Dale Earnhardt

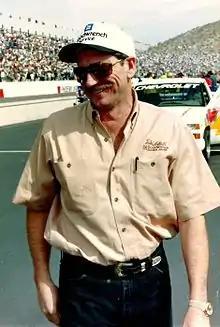
Earnhardt at Phoenix International Raceway.

1996 for Earnhardt started just like it had done in 1993—he dominated Speedweeks, only to finish second in the Daytona 500 to Dale Jarrett for the second time. He won early in the year, scoring consecutive victories at Rockingham and Atlanta. On July 28 in the DieHard 500 at Talladega, he was second in points and looking for his eighth season title, despite the departure of crew chief Andy Petree. Late in the race, Ernie Irvan lost control of his No. 28 Havoline-sponsored Ford Thunderbird, made contact with the No. 4 Kodak-sponsored Chevy Monte Carlo of Sterling Marlin, and ignited a crash that saw Earnhardt's No. 3 Chevrolet hit the tri-oval wall nearly head-on at almost 200 mph. After hitting the wall, Earnhardt's car flipped and slid across the track, in front of race traffic. His car was hit in the roof and windshield. This accident, as well as a similar accident that led to the death of Russell Phillips at Charlotte, led NASCAR to mandate the "Earnhardt Bar", a metal brace located in the center of the windshield that reinforces the roof in case of a similar crash. This bar is also required in NASCAR-owned United SportsCar Racing and its predecessors for road racing.